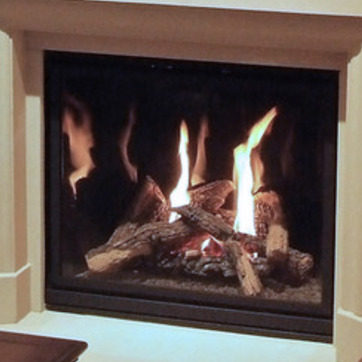
Material: other